Haugjegla Lighthouse

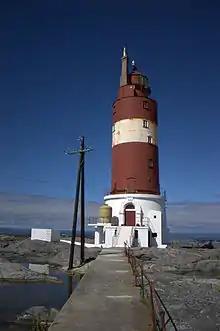
Haugjegla Lighthouse

Haugjegla Lighthouse (also spelled: "Hauggjegla") is a coastal lighthouse located in Smøla Municipality in Møre og Romsdal county, Norway. It is located on a waveswept skerry about north of Veiholmen on the north side of the island of Smøla. The lighthouse is only accessible by boat. The lighthouse is listed as a protected site.